Douglas County High School (Nevada)

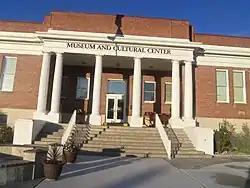

Douglas County High School was the high school serving Douglas County, Nevada from 1915 to the mid-1950s when it became a middle school. In 1988, the building was retired from educational uses. Designed by prolific Nevada architect Frederic Joseph DeLongchamps, it serves today as both the Carson Valley Museum & Cultural Center and a middle school and is listed on the United States National Register of Historic Places.